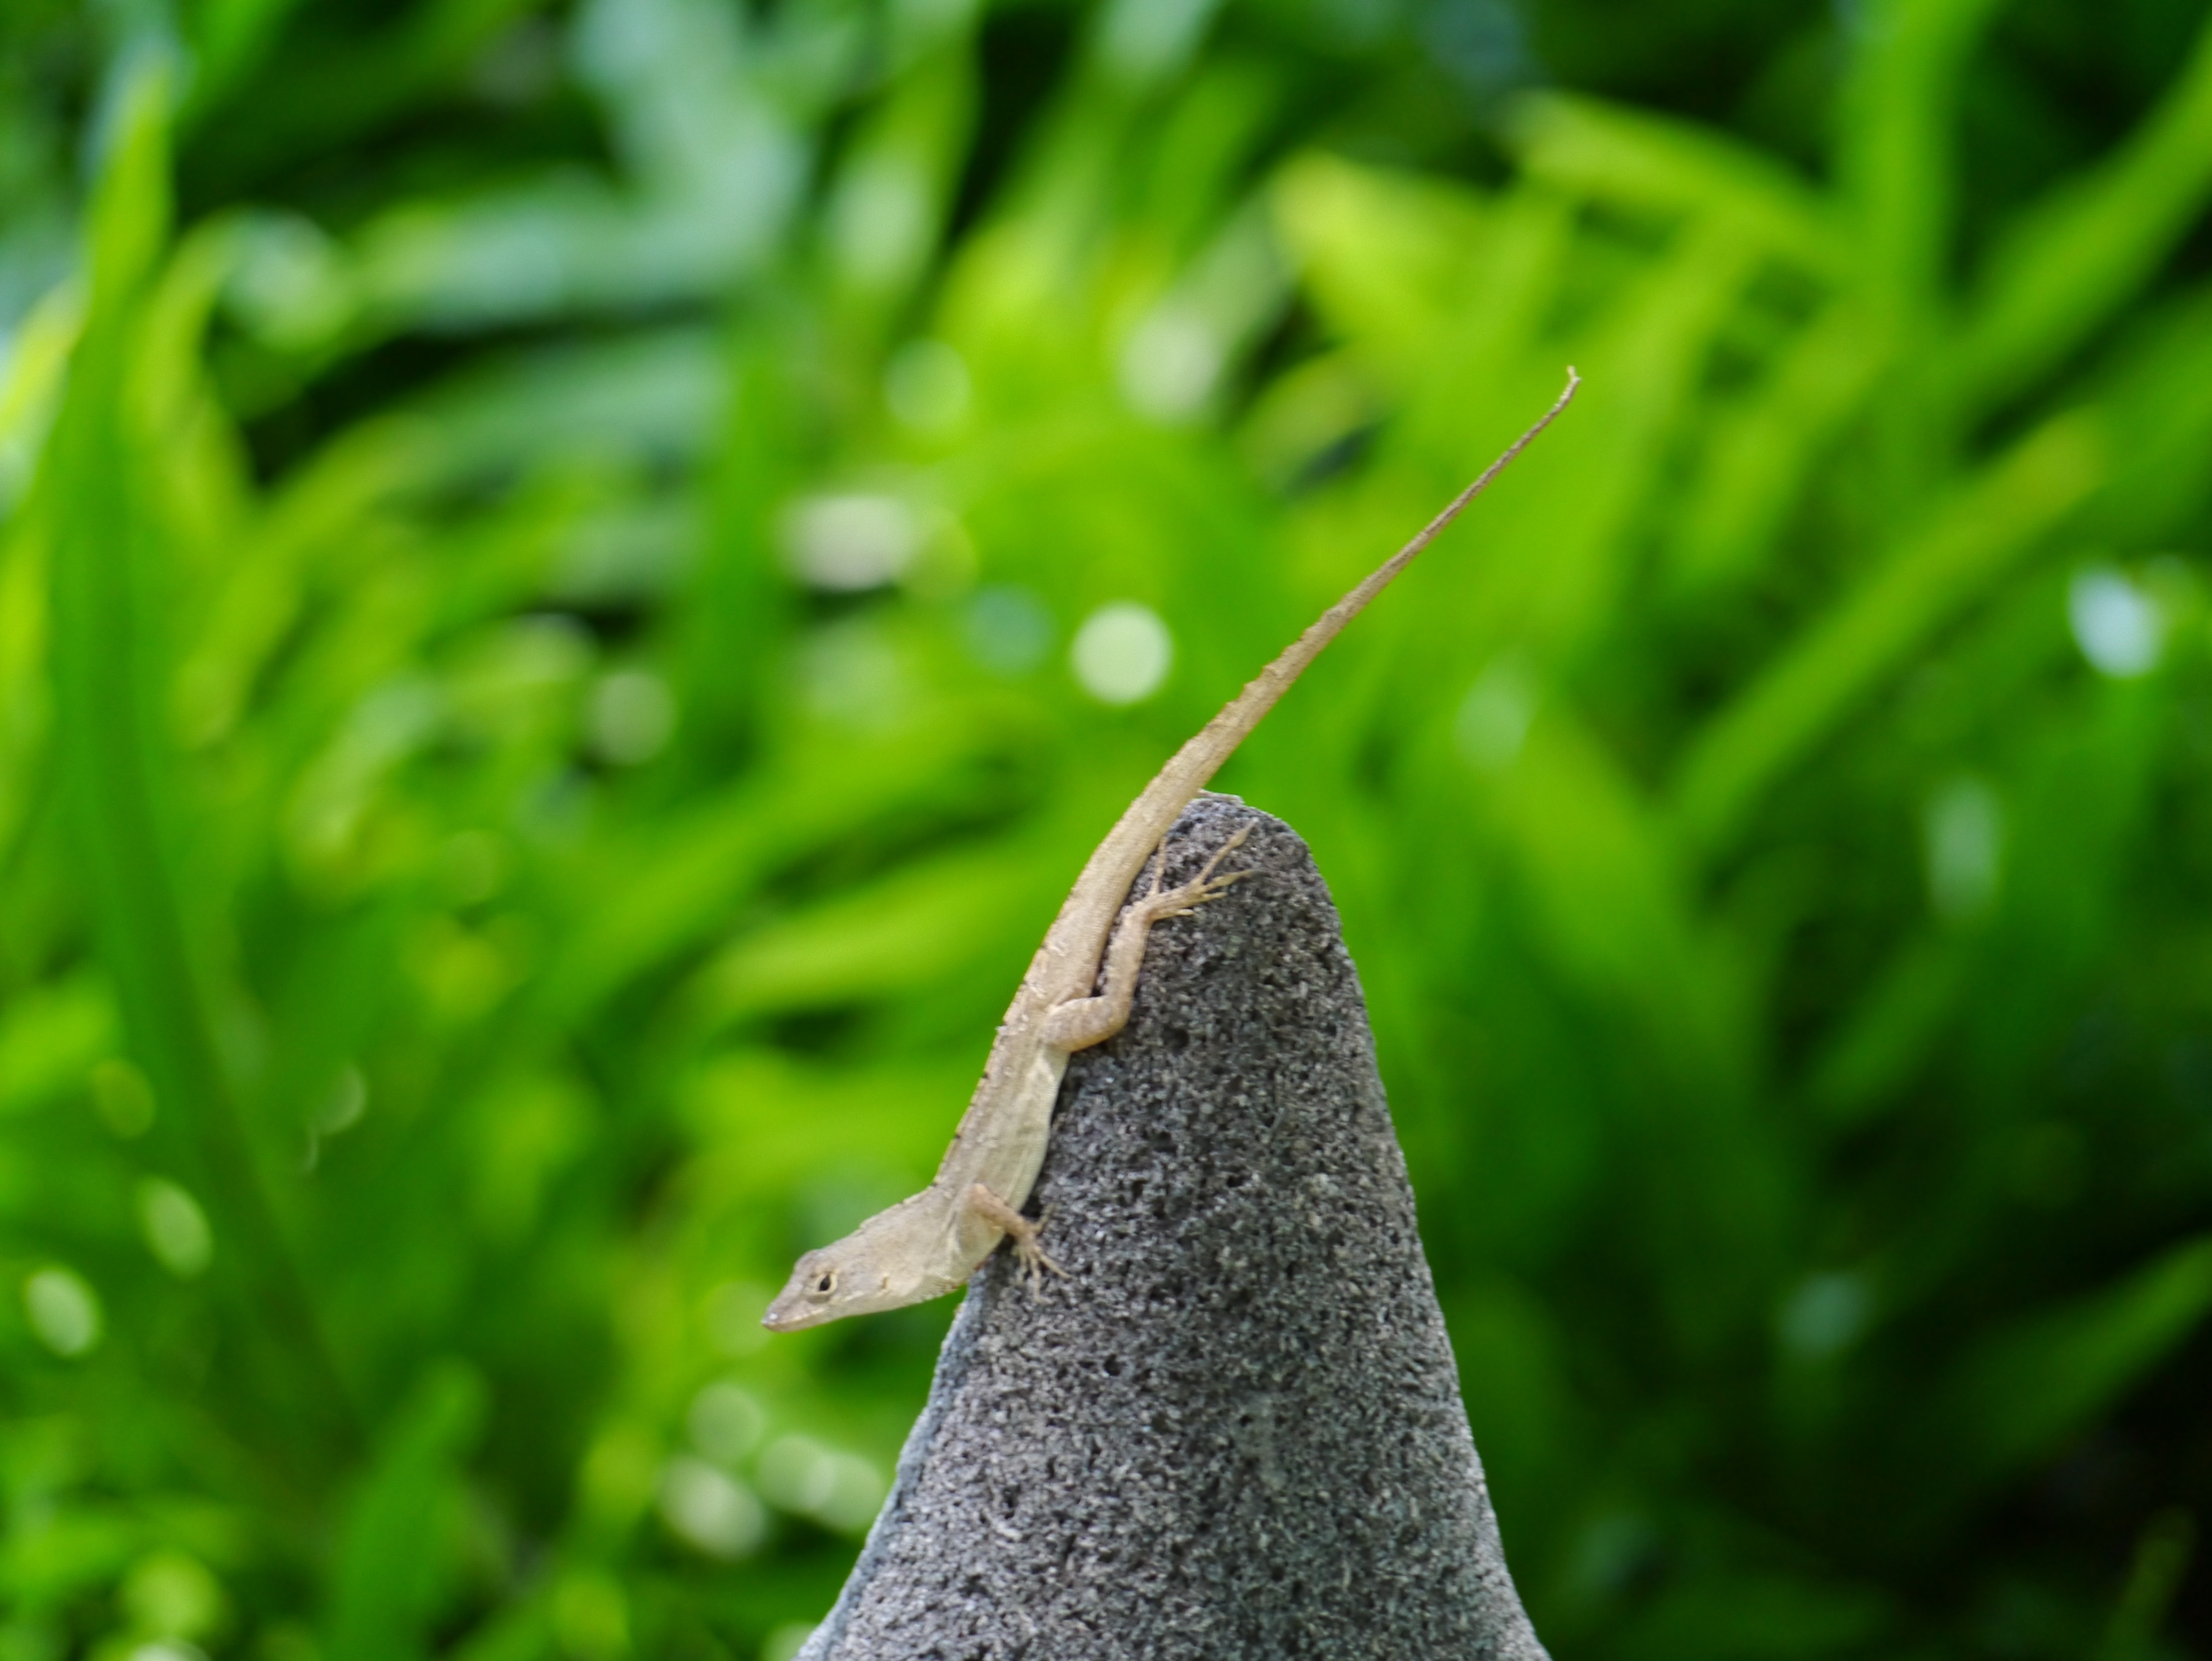
nature, grass, lawn, leaf, wildlife, green, insect, reptile, fauna, lizard, invertebrate, close up, snail, animals, creature, miami, macro photography, anolis, grass family